Prospero Colonna di Sciarra

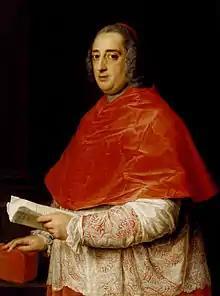
Cardinal Prospero Colonna di Sciarra (Pompeo Girolamo Batoni, ca. 1750, Walters Art Museum, Mount Vernon, Baltimore, Maryland)

Prospero Colonna di Sciarra (17 January 1707 – 20 April 1765) was an Italian cardinal of the family of the dukes of Carbognano. He was the brother of cardinal Girolamo Colonna di Sciarra.